Columbia–Greene Community College

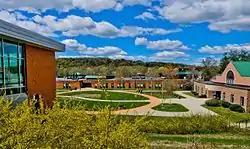

In 1974, the Columbia-Greene campus was permanently relocated to a 130,000 sq. ft. building, now referred to as the Main Building, in the Town of Greenport just outside the City of Hudson. In addition to expanded instructional spaces and administrative offices, the Main Building also included a two-story library, a gymnasium, fitness center, and a cafeteria.